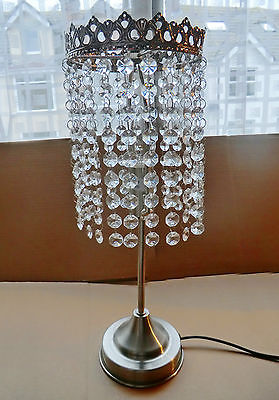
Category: lamp